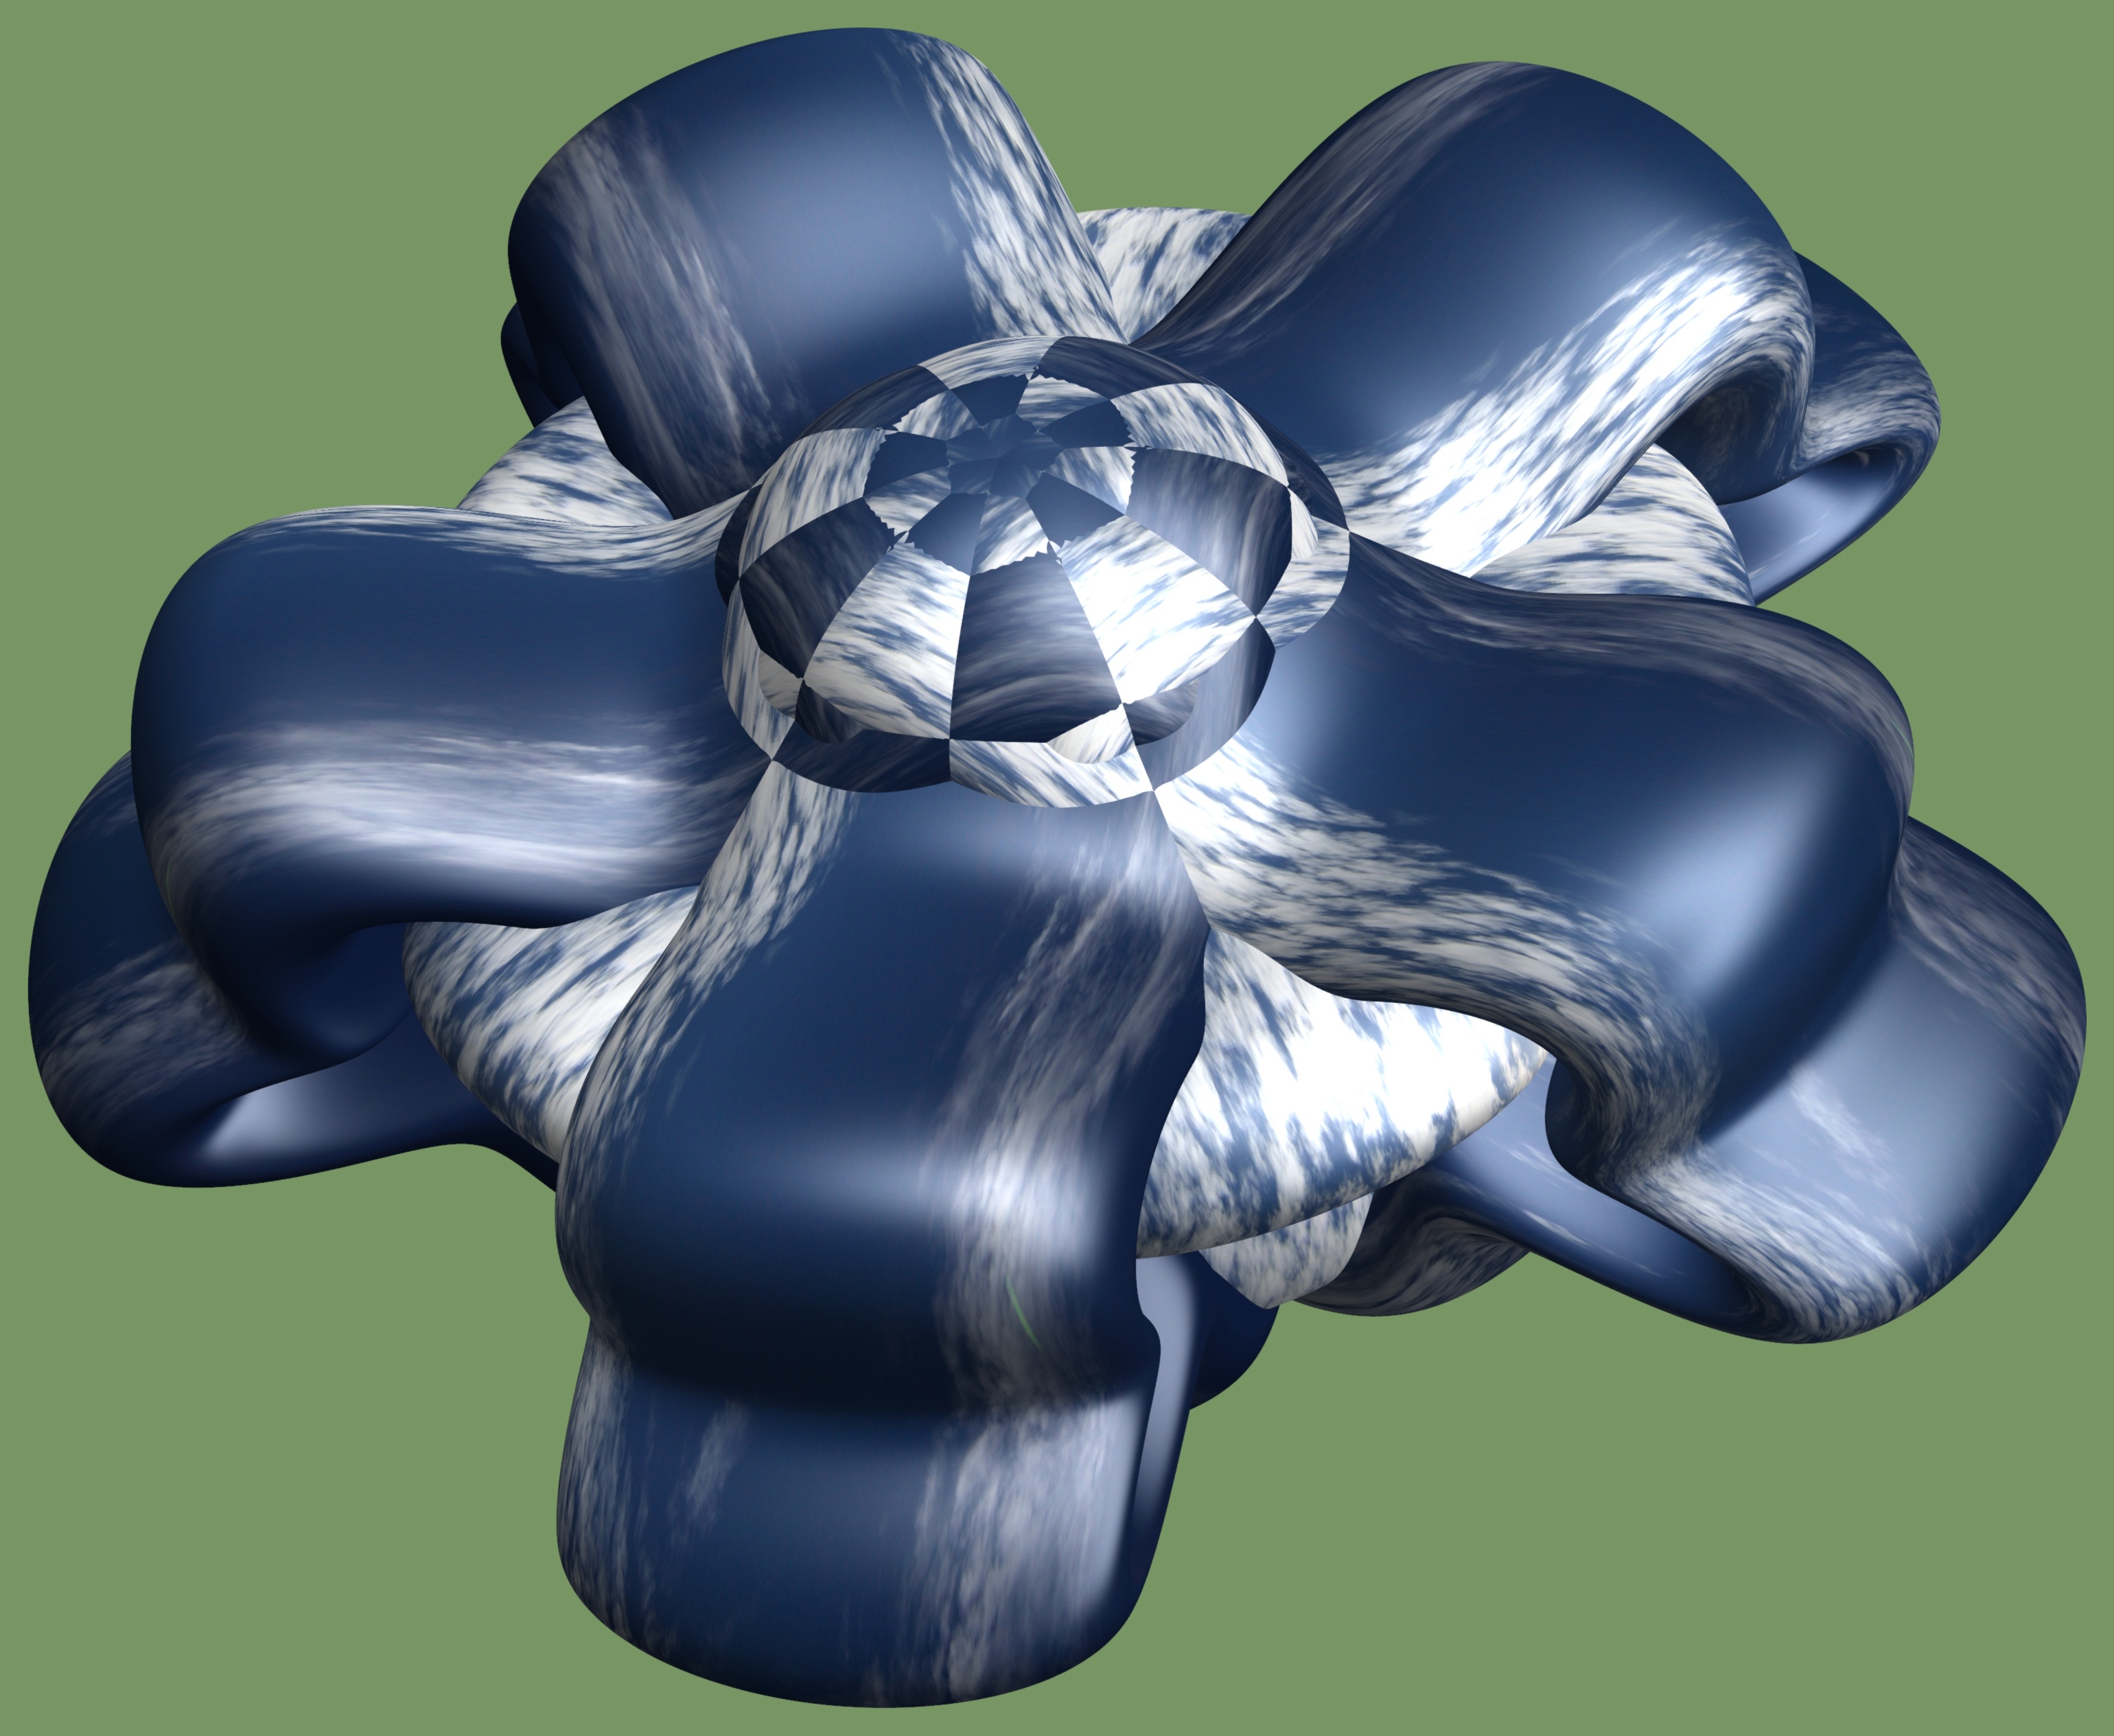
wing, structure, texture, pattern, arm, muscle, chest, human body, illustration, design, symmetry, 3d, graphic, organ, torus, mathematica, cg, parametricplot3d, code, program, algorithm, mapping